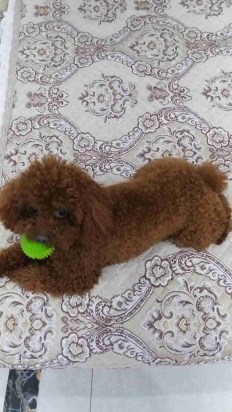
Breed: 7449-n000128-teddy